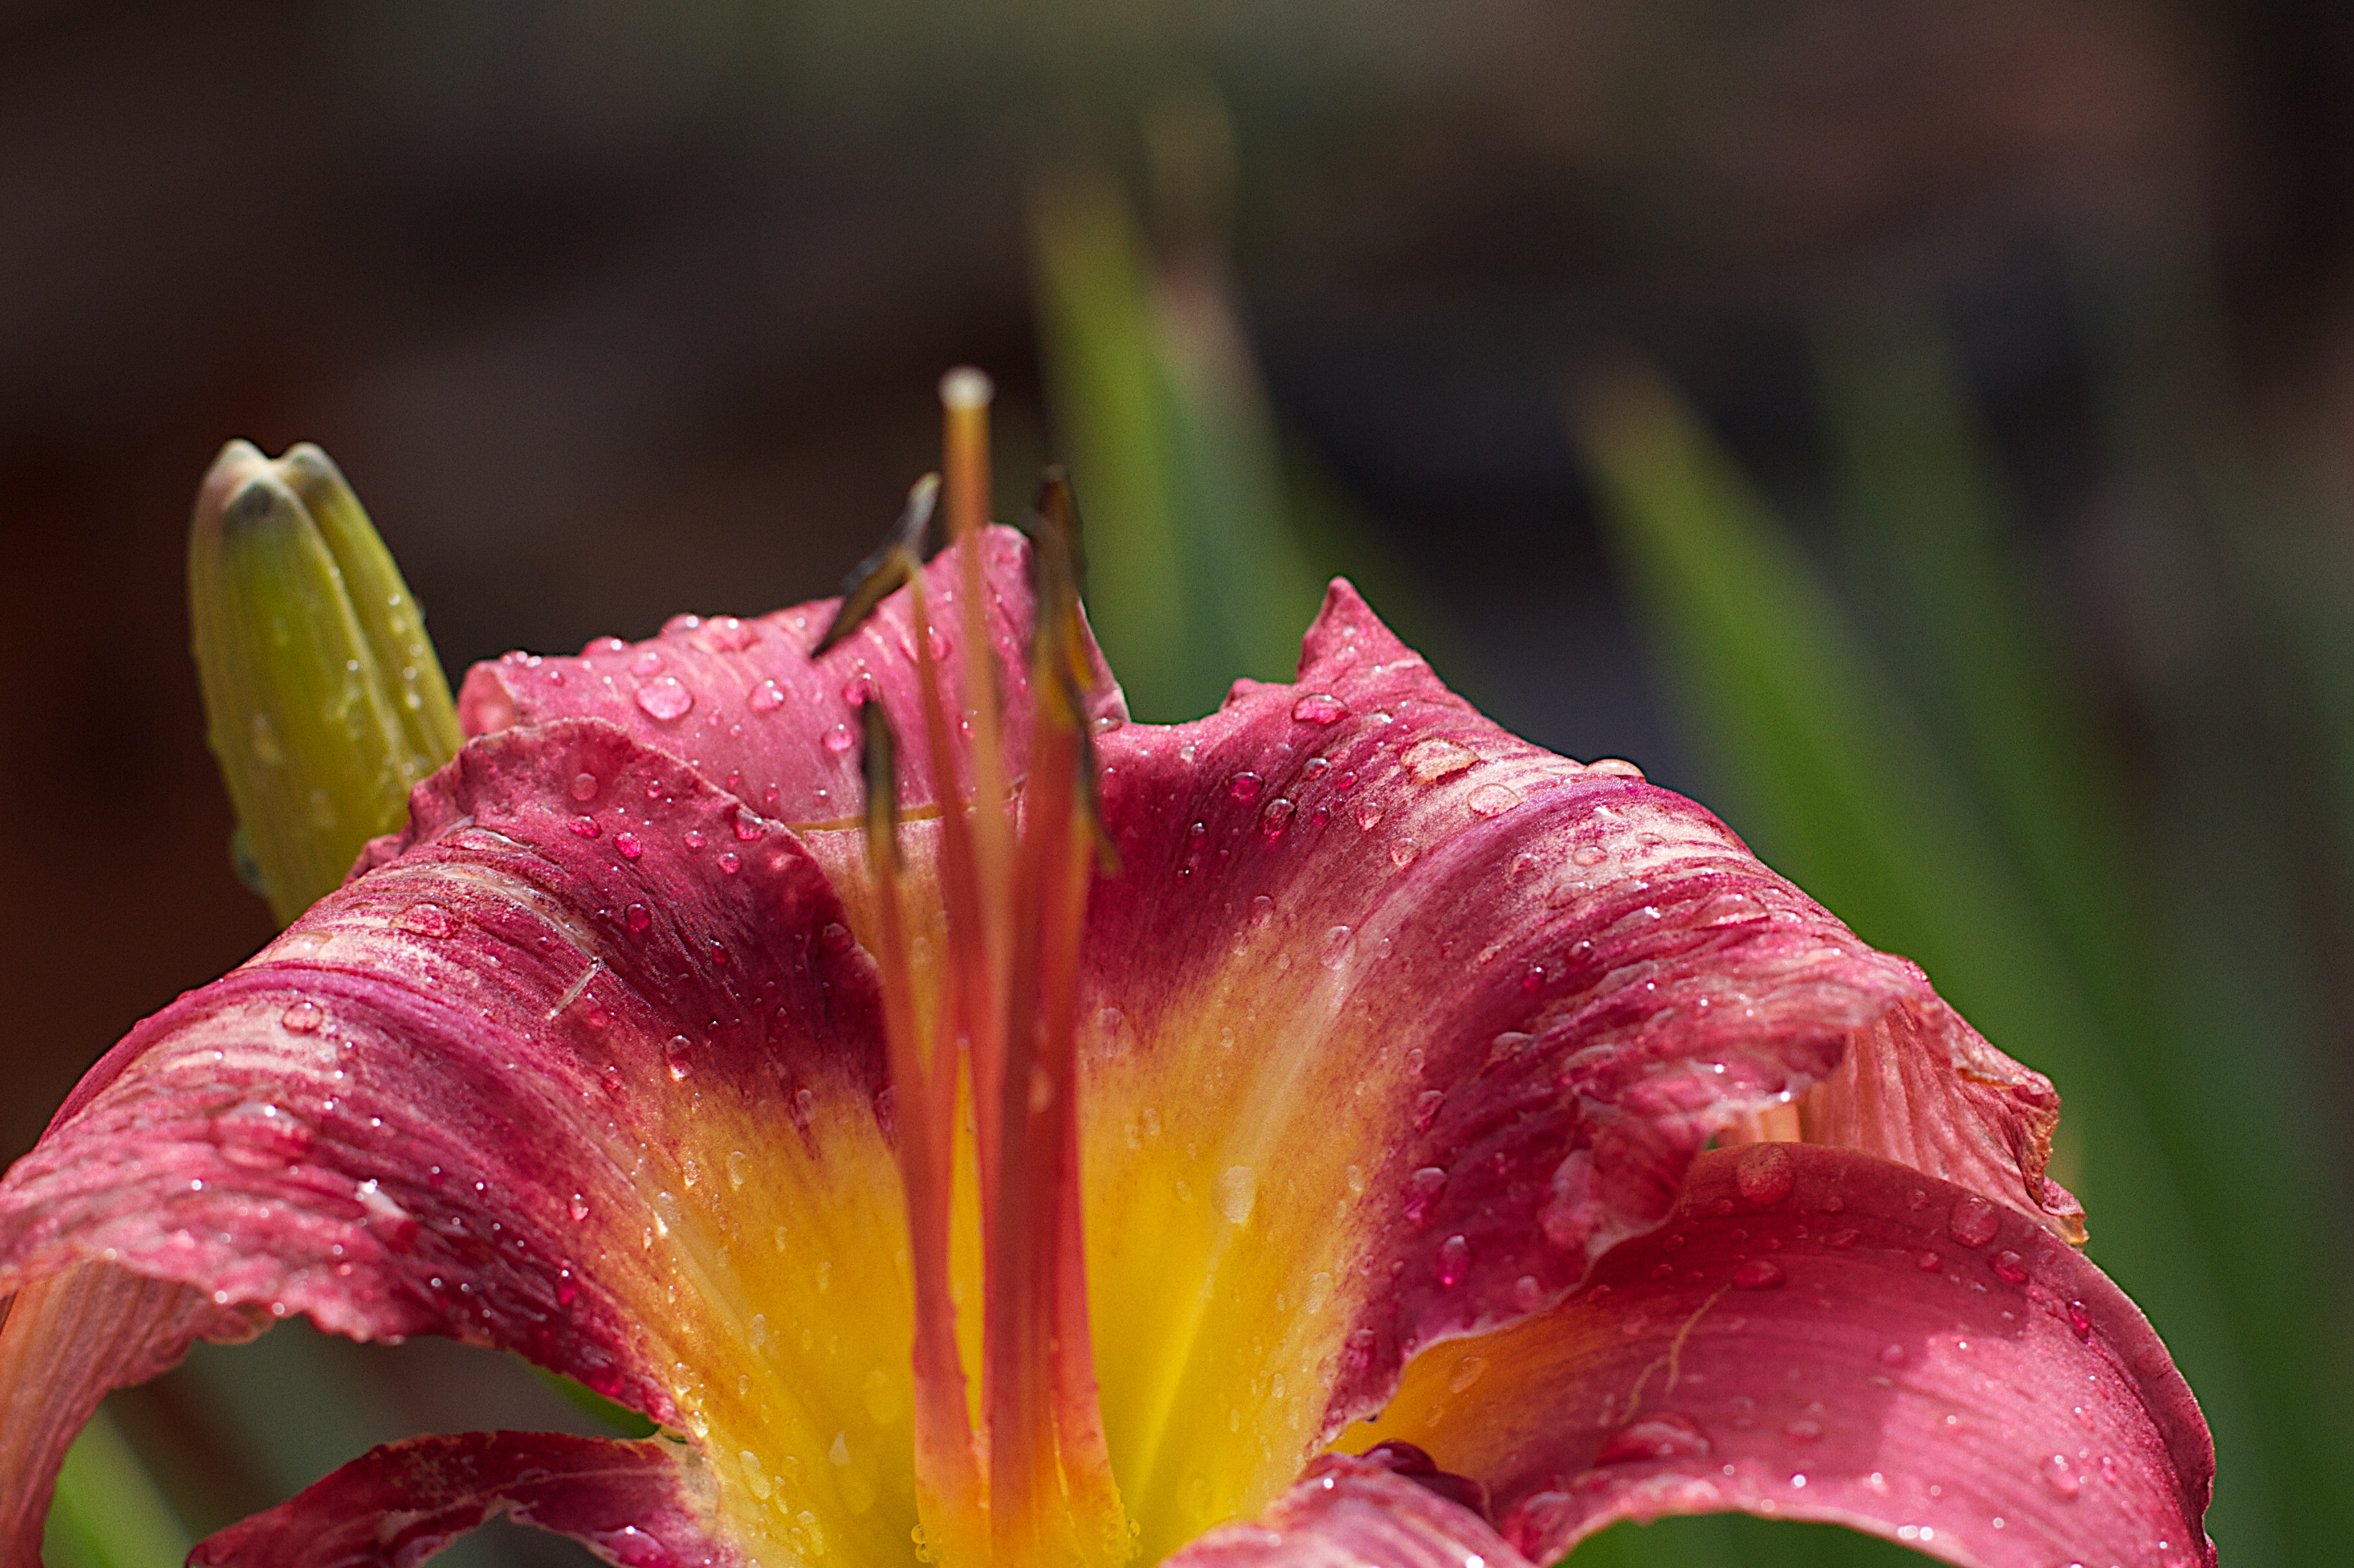
water, plant, rain, leaf, flower, petal, botany, flora, close up, lily, daylily, macro photography, flowering plant, plant stem, land plant